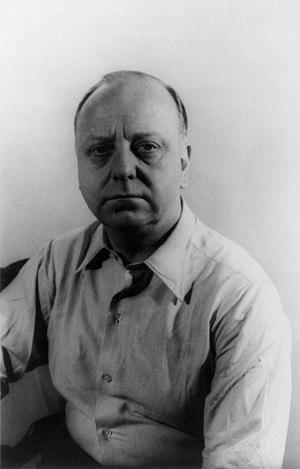
Virgil Thomson est un critique et compositeur américain.